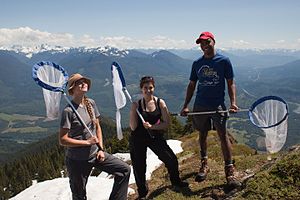
Borgervidenskab
I USA tælles der sommerfugle
Borgervidenskab, medborgerforskning eller citizen science er inddragelse af borgere og frivillige i forskning og forvaltning. Man kan som almindelig borger på frivillig basis hjælpe forskere inden for mange forskellige videnskaber. Deltagere kan f.eks. bidrage med indsamling og analyse af data eller ved at stille tid og ressourcer til rådighed.